Diplobune

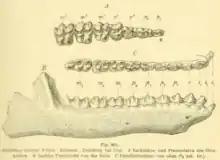
Illustrations of "Diplobune quercyi" cranial and dental remains, 1891–1893

In 1883, Max Schlosser made "Eurytherium" a synonym of "Anoplotherium" because he argued that the limb anatomies and dentitions were specific differences in characteristics rather than major ones that defined an entire genus. Sclosser pointed out that all species of "Anoplotherium" in some form had three indexes despite "A. commune" having less developed third indexes than "A. latipes". As a result, "Diplobune" became the senior synonym for the species "D. bavaricum", "D. modicum", "D. quercyi", and "D. minus". He also mentioned that "D. modicum" was similar to "D. bavaricum" with the differences lying in specific dental characteristics. Schlosser noticed that "A. secundarium" appeared to have been related to "Diplobune" that he considered it "almost advisable" to reclassify it to the genus.